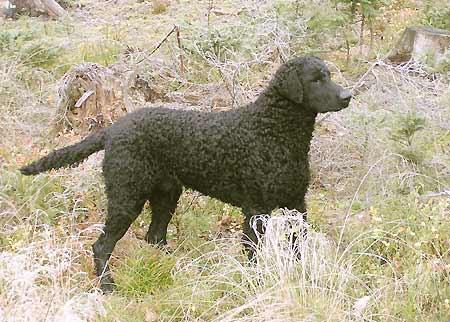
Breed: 202-n000028-curly_coated_retriever